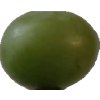
Label: grape